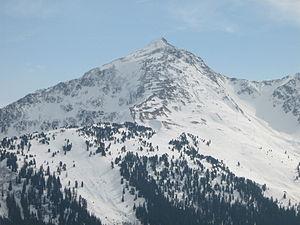
Le Grosser Galtenberg est une montagne qui s’élève à 2 424 m d’altitude dans les Alpes de Kitzbühel, en Autriche.